Simon Davies (footballer, born 1979)

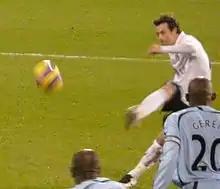
Davies taking a free kick for Fulham

Since joining Fulham from Everton, he became a mainstay on the right hand side of midfield contributing with some spectacular goals (free kick against Sunderland and full volley against Reading) and great crosses. His pace, along with his high work rate made him a crowd favourite and earned him the respect of then-manager Lawrie Sanchez. Davies was voted Fulham's player of the season in 2007–08.